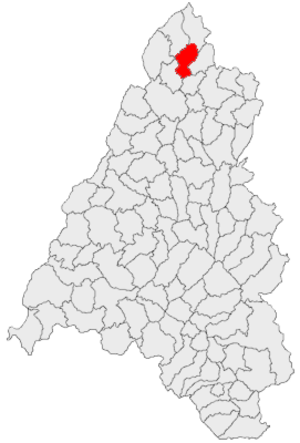
Tarcea, ou Értacsa en hongrois, est une commune roumaine du județ de Bihor, en Transylvanie, dans la région historique de la Crișana et dans la région de développement Nord-Ouest.